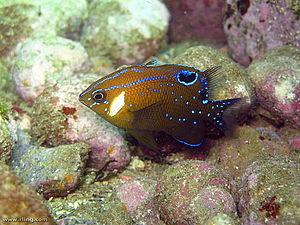
Parma est un genre de poissons de la famille des Pomacentridae.
Parma microlepis est une espèce de poissons de la famille des Pomacentridae.